QAnon

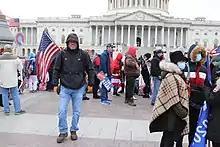
A QAnon emblem ("upper left") being raised on Capitol grounds on January 6, 2021, shortly before the building was stormed

According to an August 2018 Qualtrics poll for "The Washington Post", 58% of Floridians were familiar enough with QAnon to have an opinion about it. Of those who had an opinion, most were unfavorable. The average score on the feeling thermometer was just above 20, a very negative rating, and about half of what other political figures enjoy. Positive feelings toward QAnon were strongly correlated with susceptibility to conspiracy thinking.